Ermil Gheorghiu

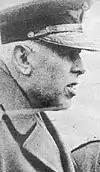
Ermil Gheorghiu, in approximately 1944

Ermil Gheorghiu (13 February 1896, Botoșani – 14 January 1977, Bucharest) was a Romanian general and commander of the Romanian Air Force during World War II. He was a recipient of the Knight's Cross of the Iron Cross.